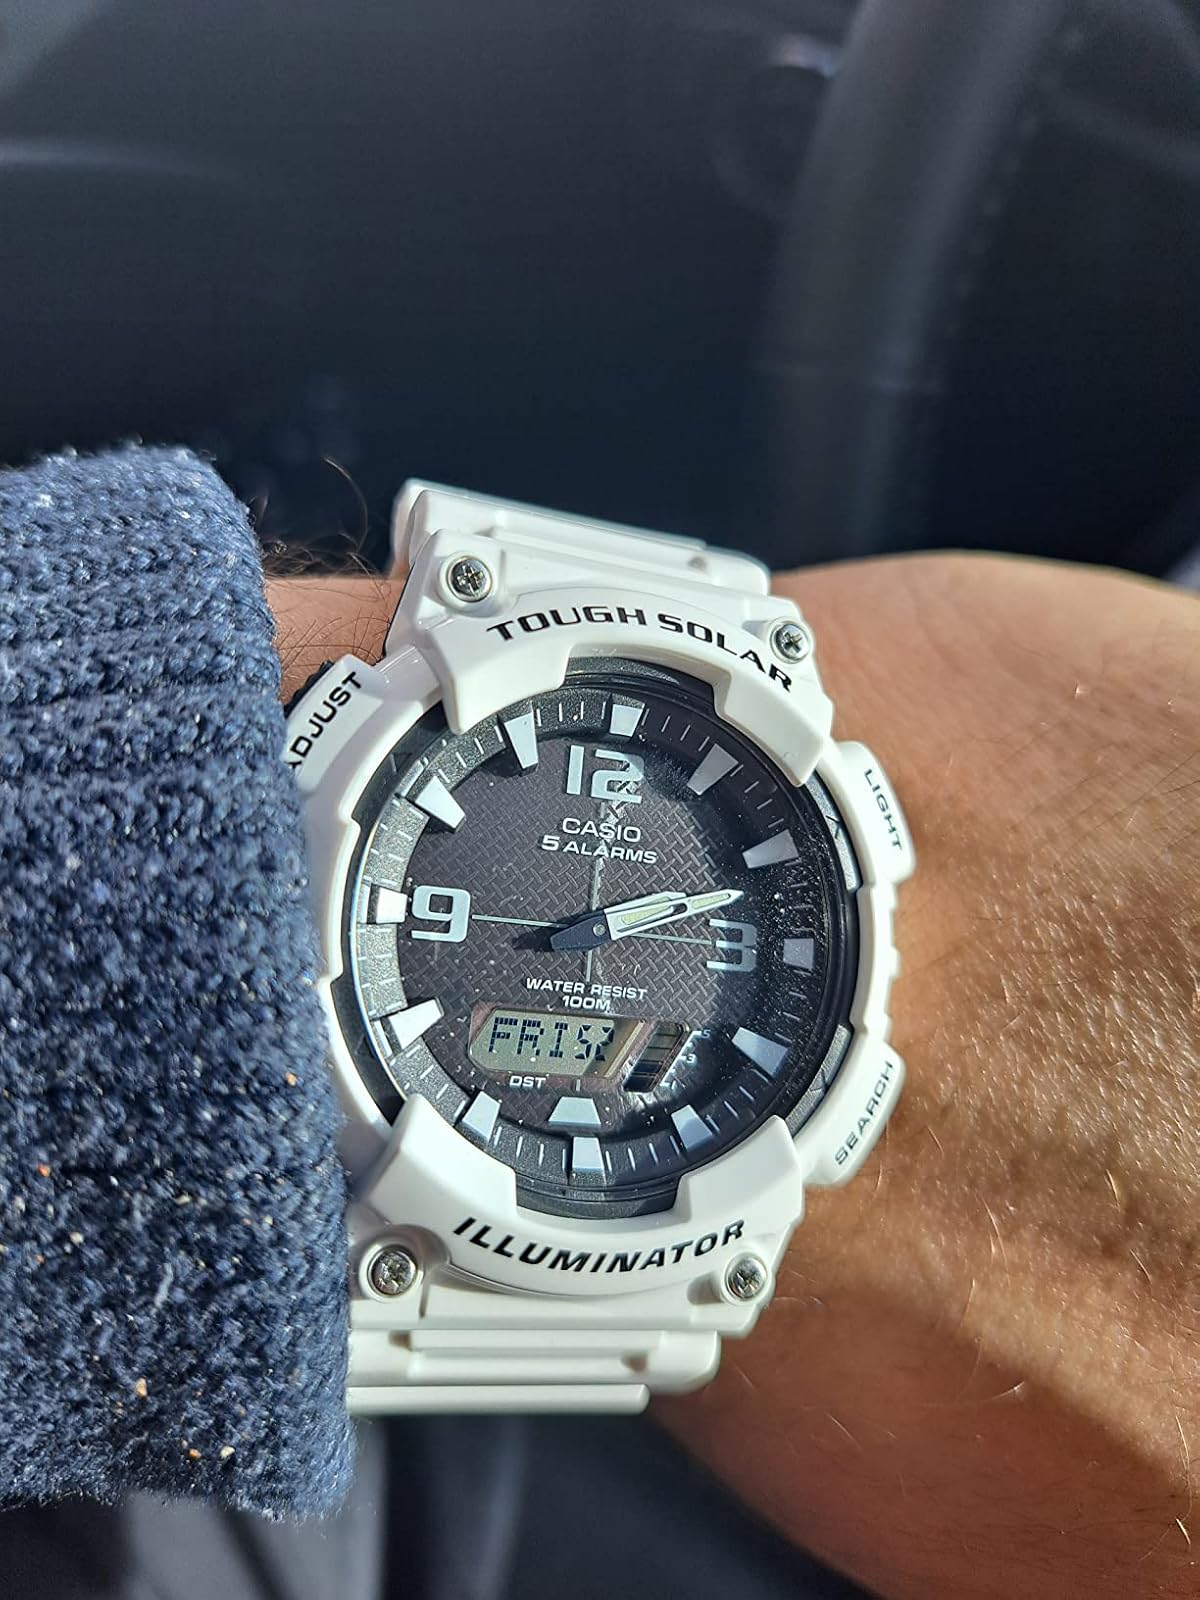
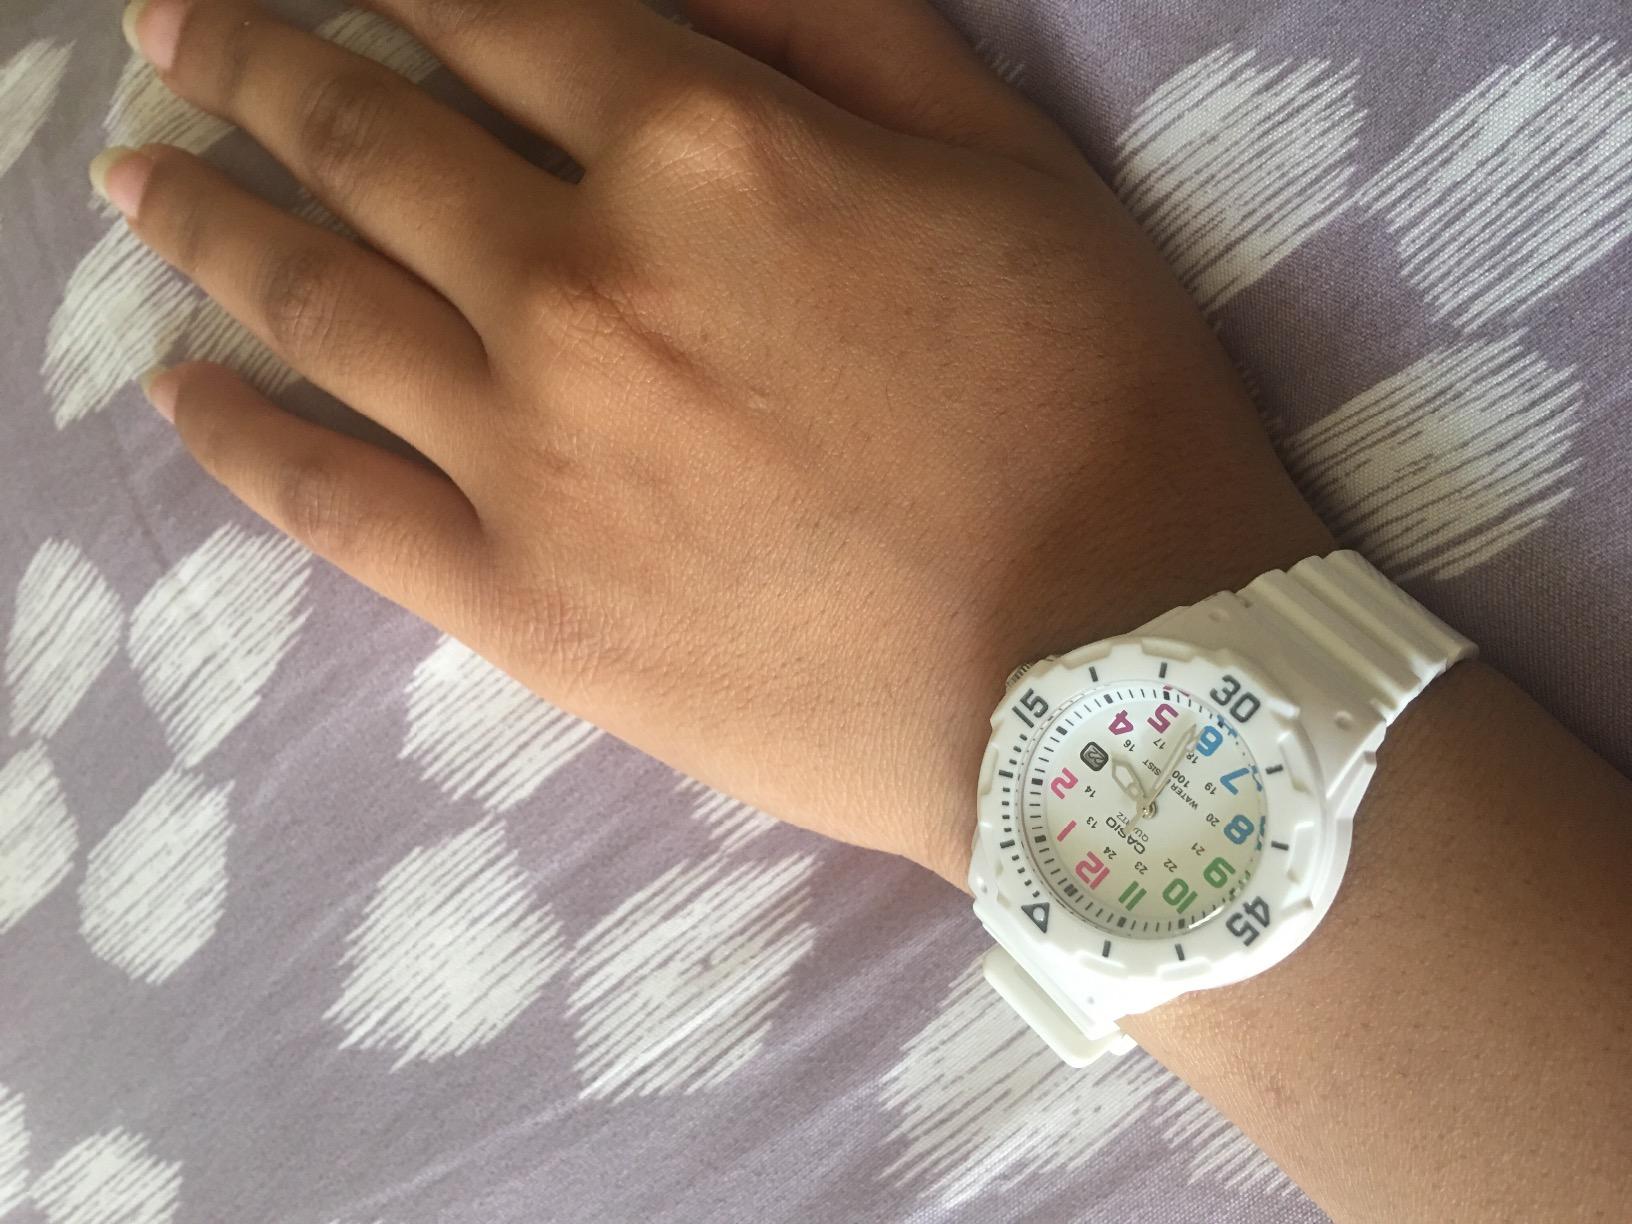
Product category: accessories_watch
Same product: no